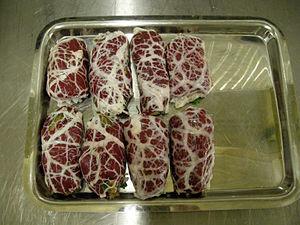
Une crépinette est une préparation de viande hachée enfermée dans une crépine, à la différence de la saucisse où le contenant est un boyau et de la paupiette dont l'enveloppe est une fine tranche de viande. Elle est de forme aplatie.